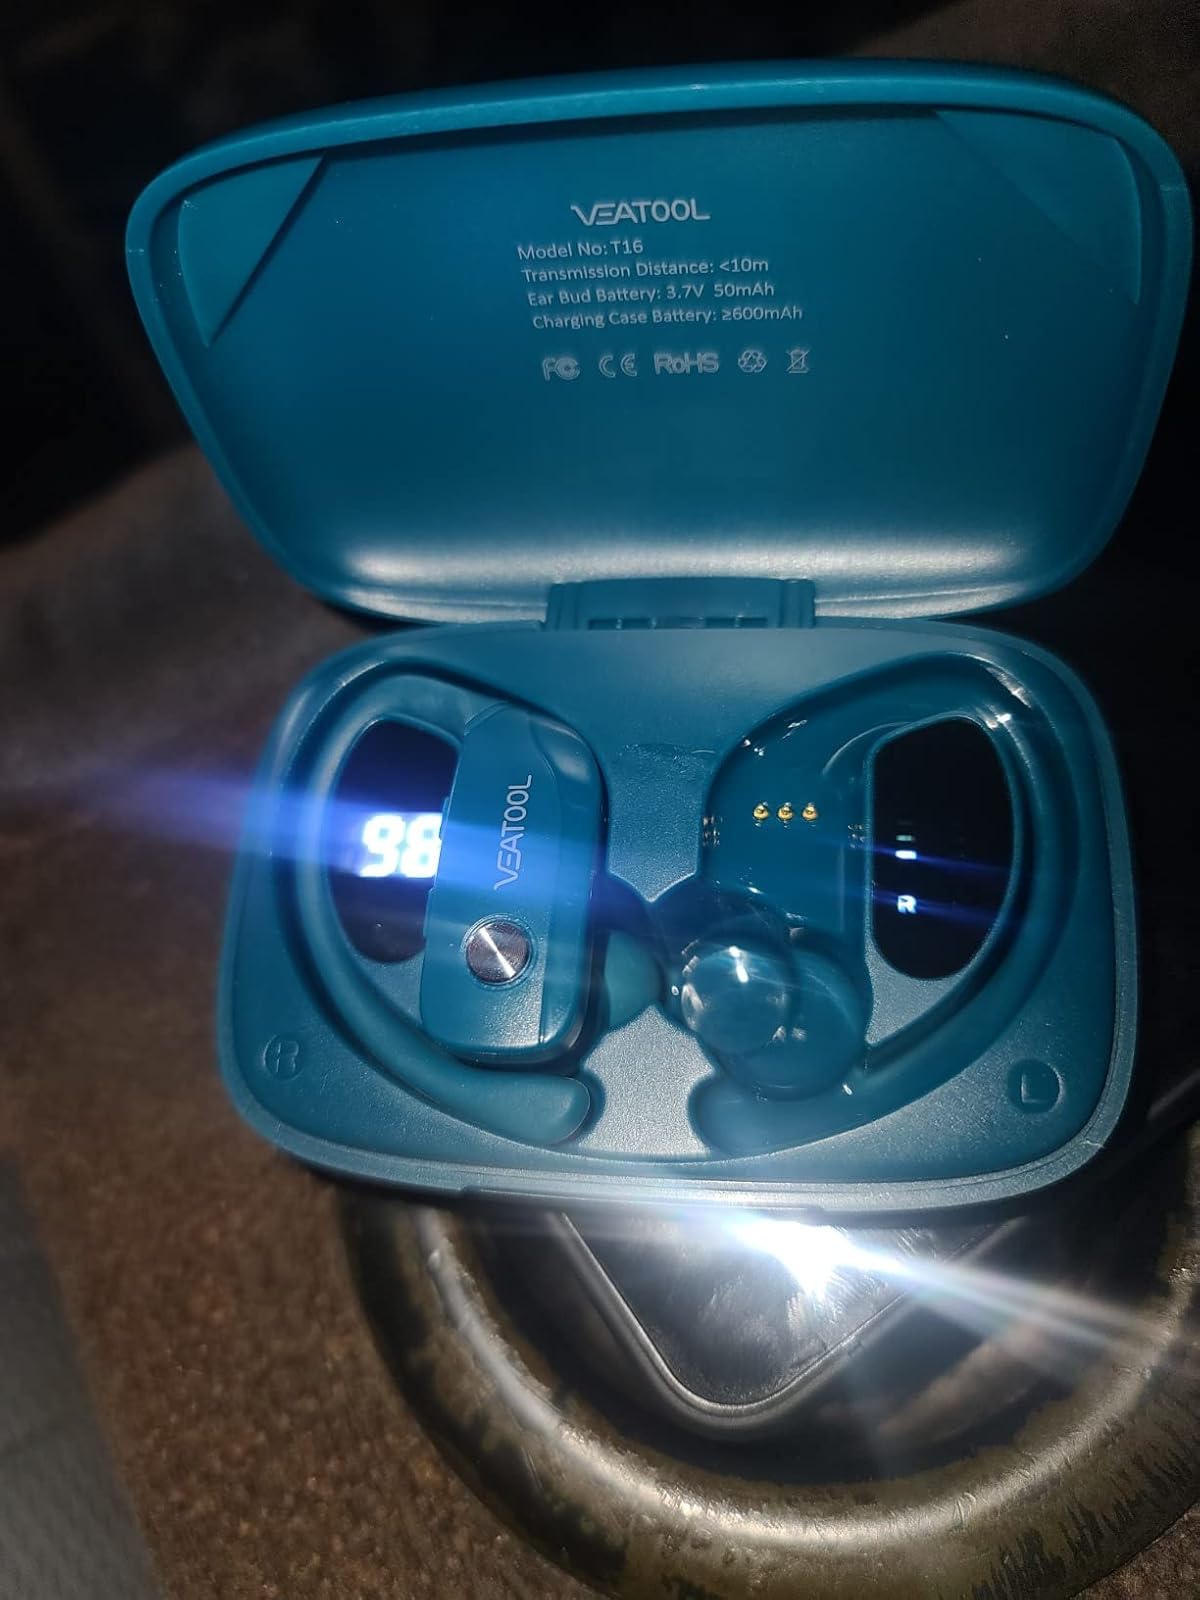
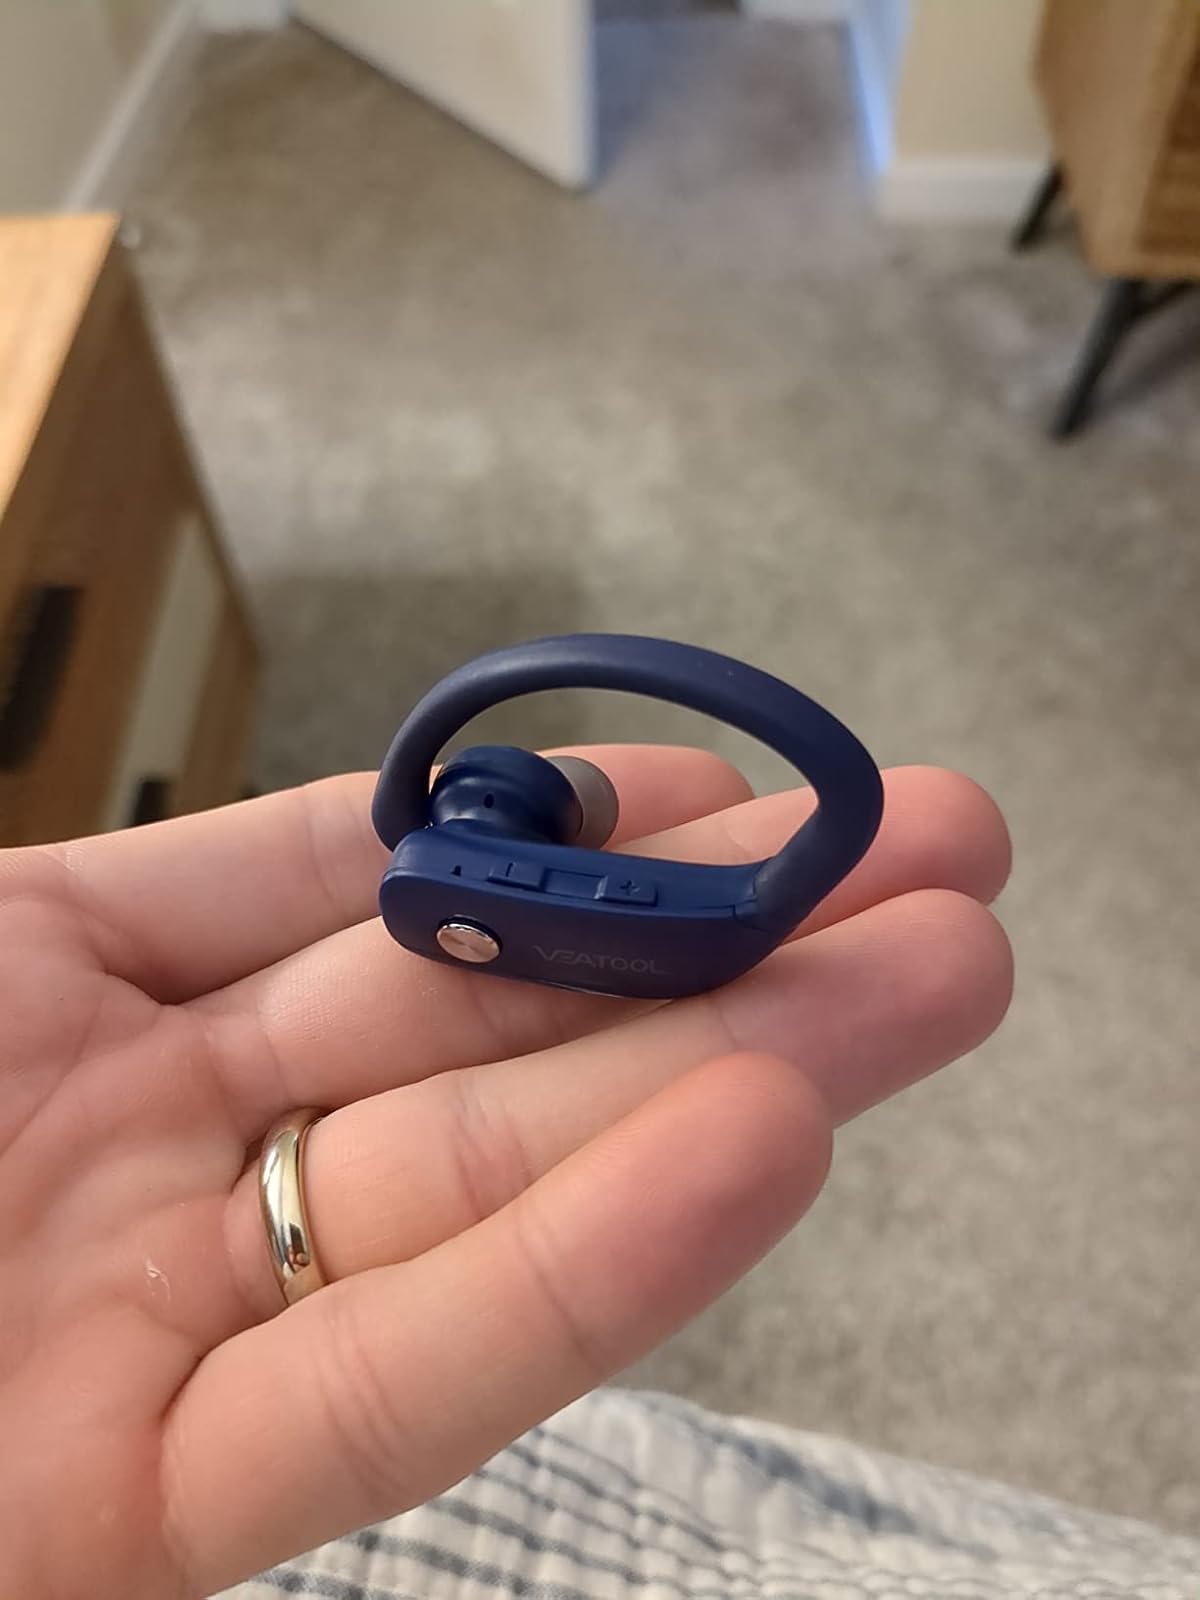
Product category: earbuds
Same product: no